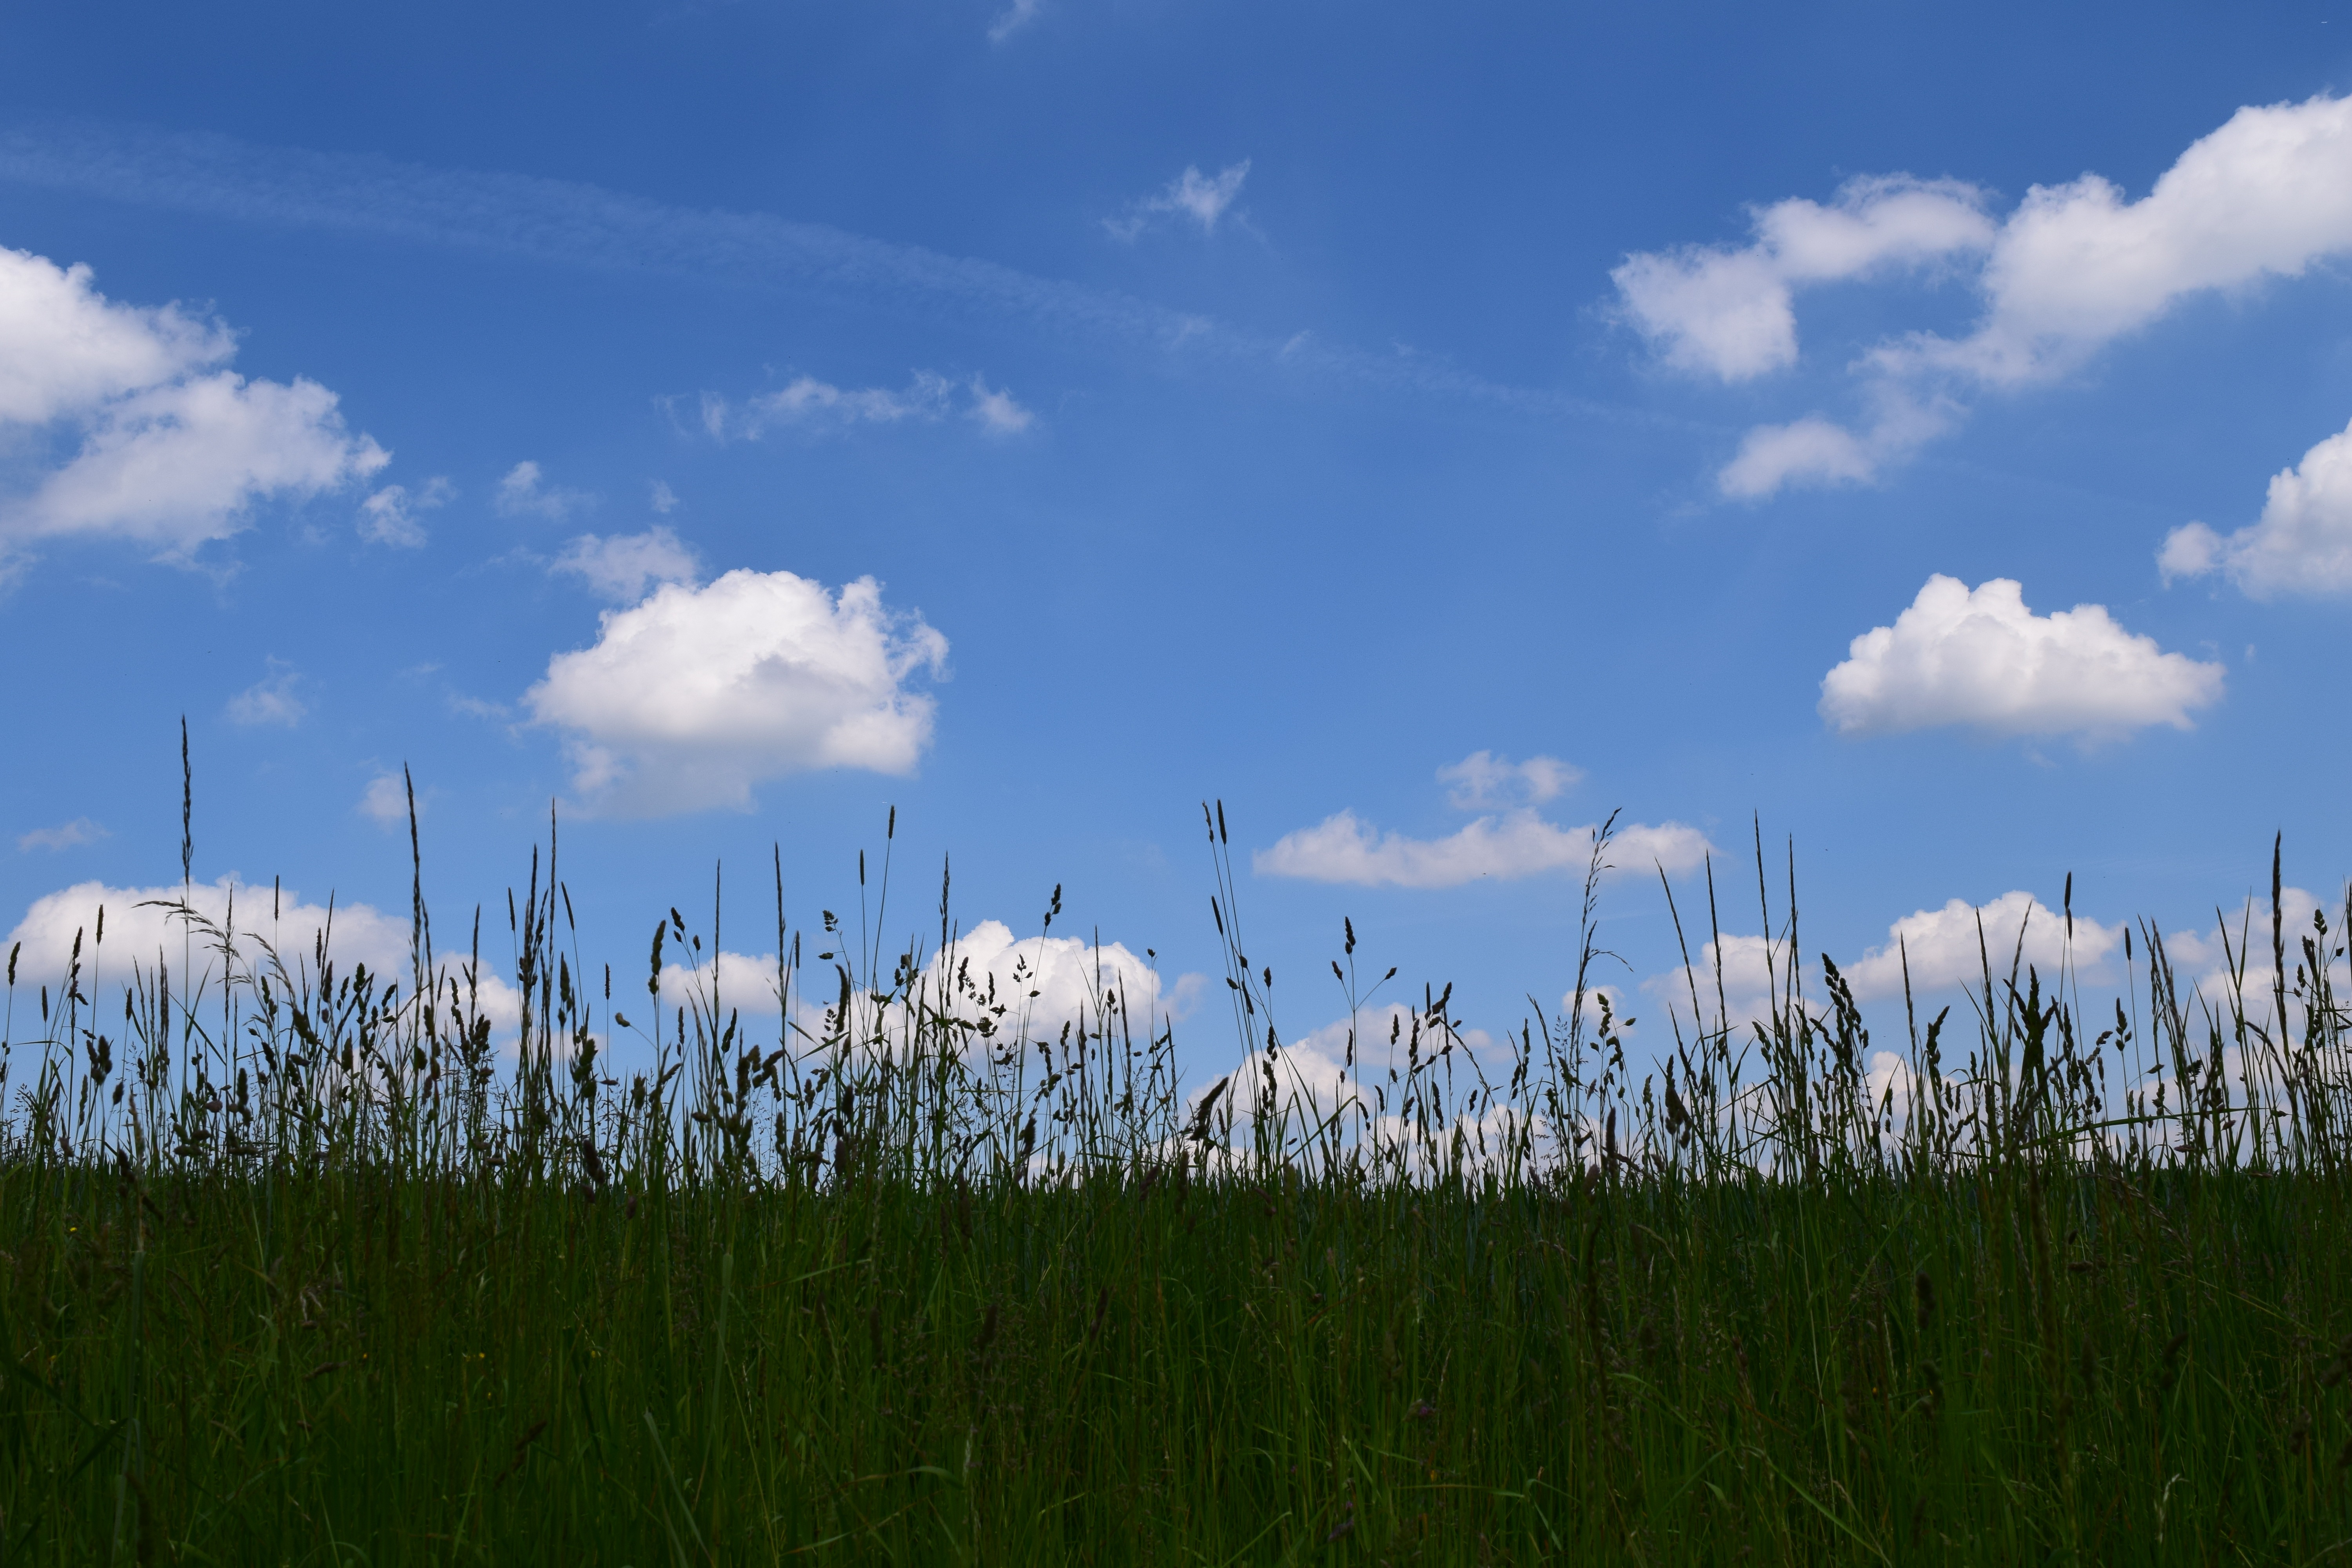
landscape, tree, nature, grass, horizon, marsh, cloud, plant, sky, white, field, meadow, prairie, sunlight, flower, wind, green, pasture, blue, agriculture, plain, clouds, background, grassland, vision, wetland, habitat, mood, steppe, rural area, meteorological phenomenon, natural environment, grass family